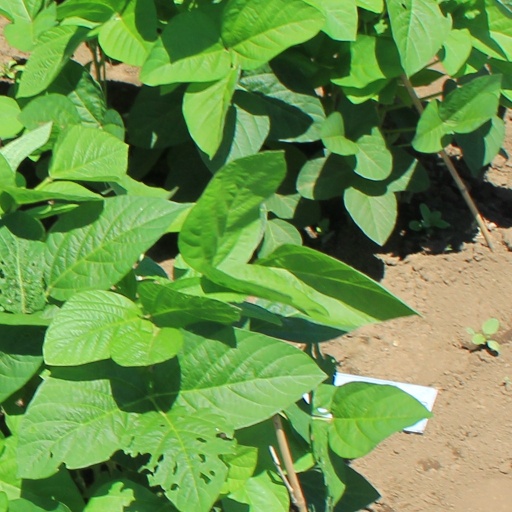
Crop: soybean